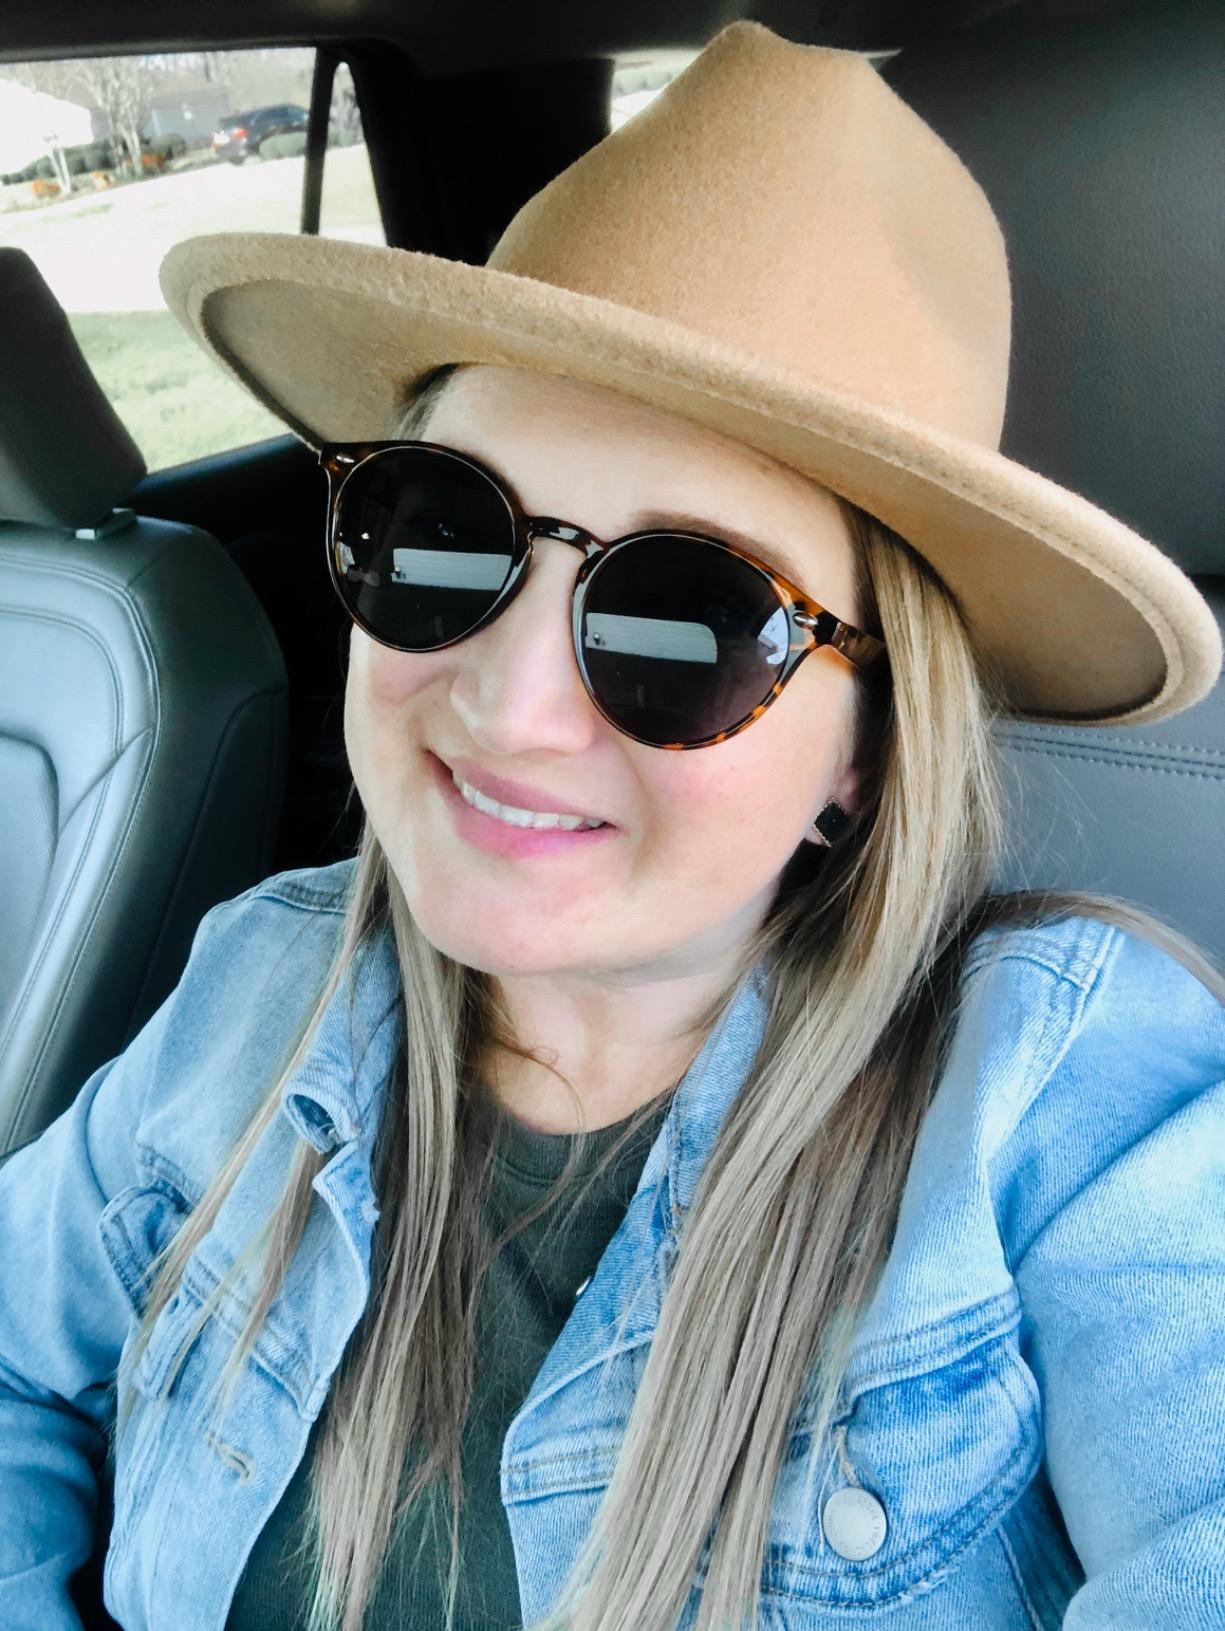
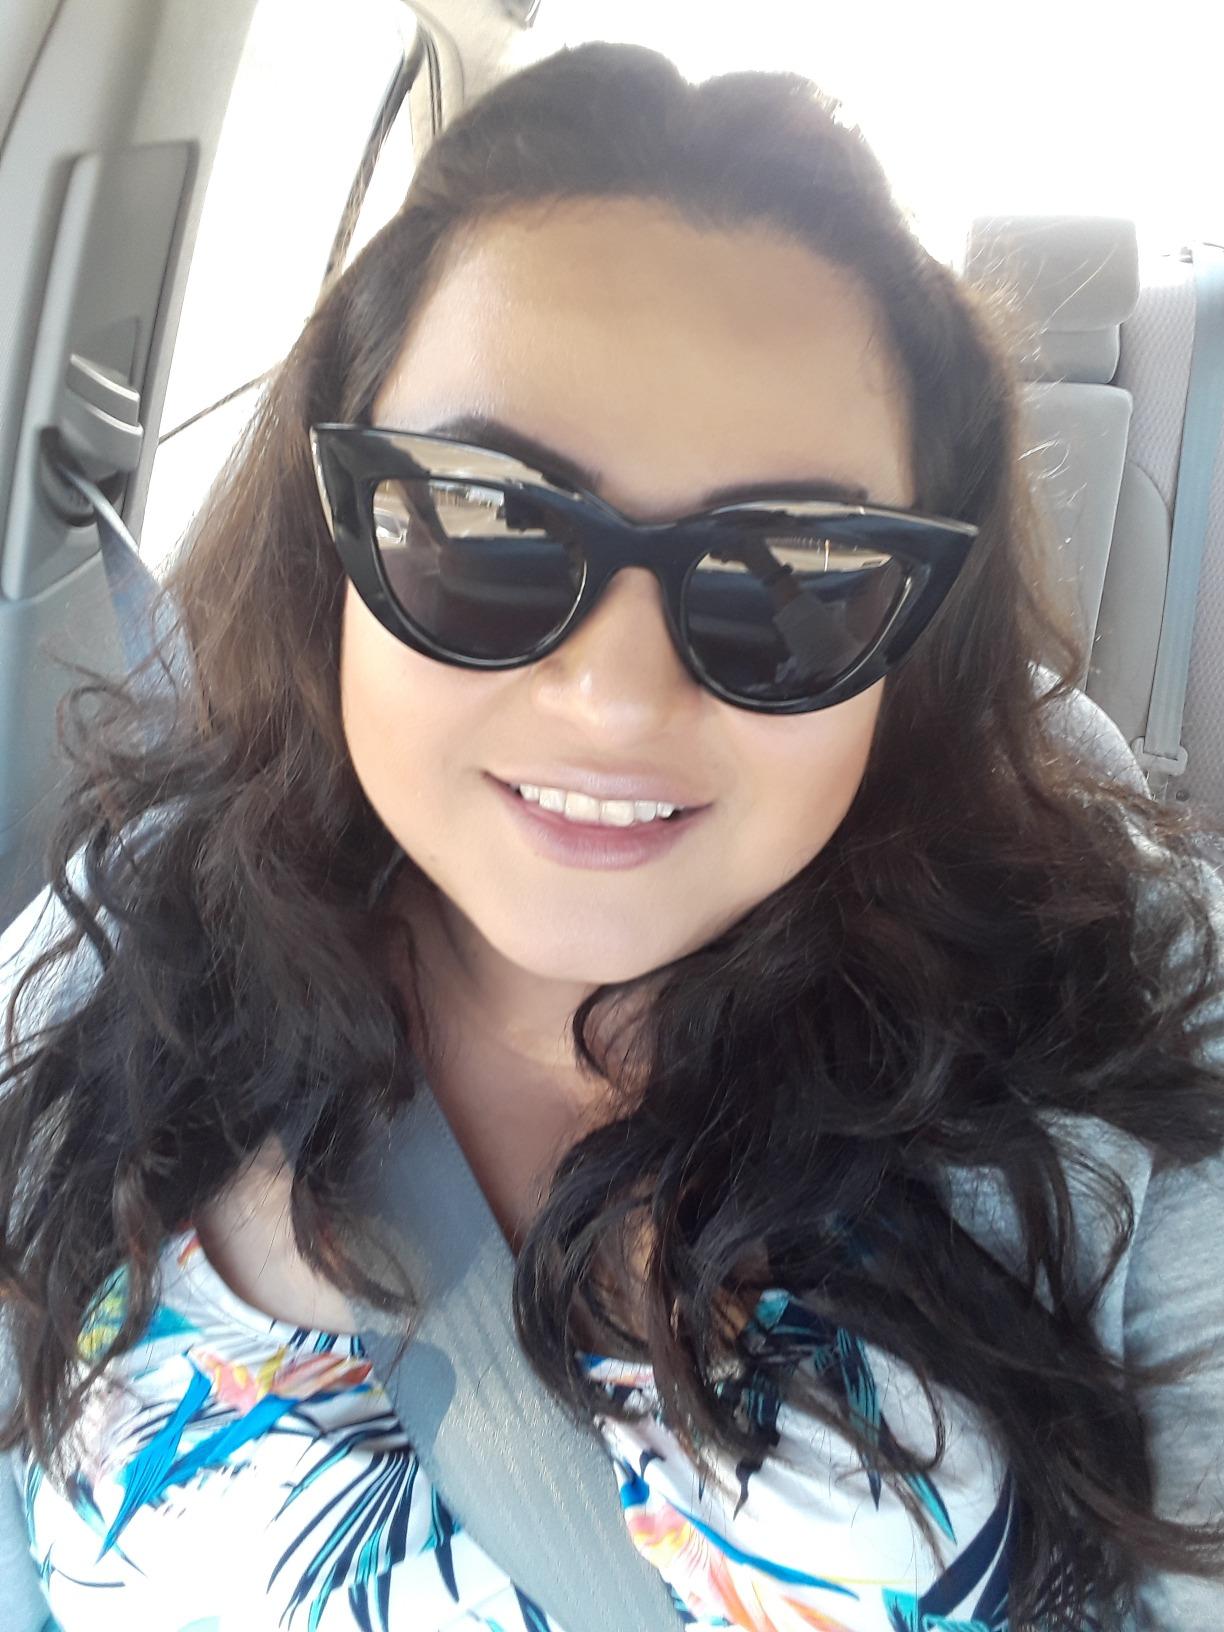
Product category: accessories_sunglasses
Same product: no